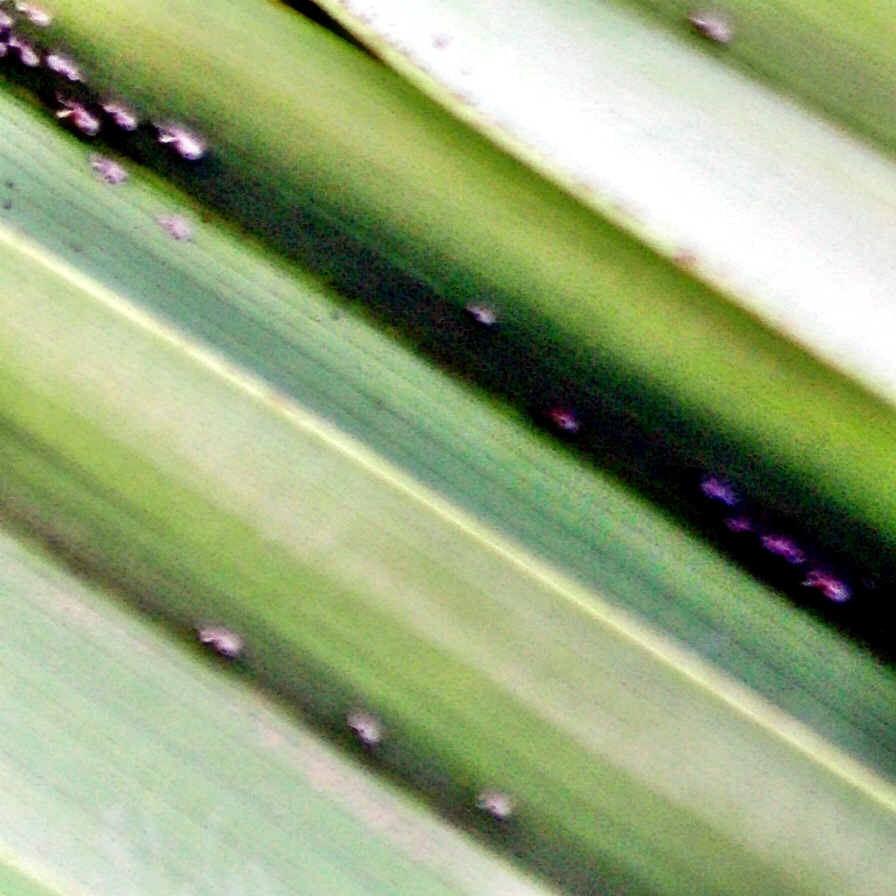
Label: Bug